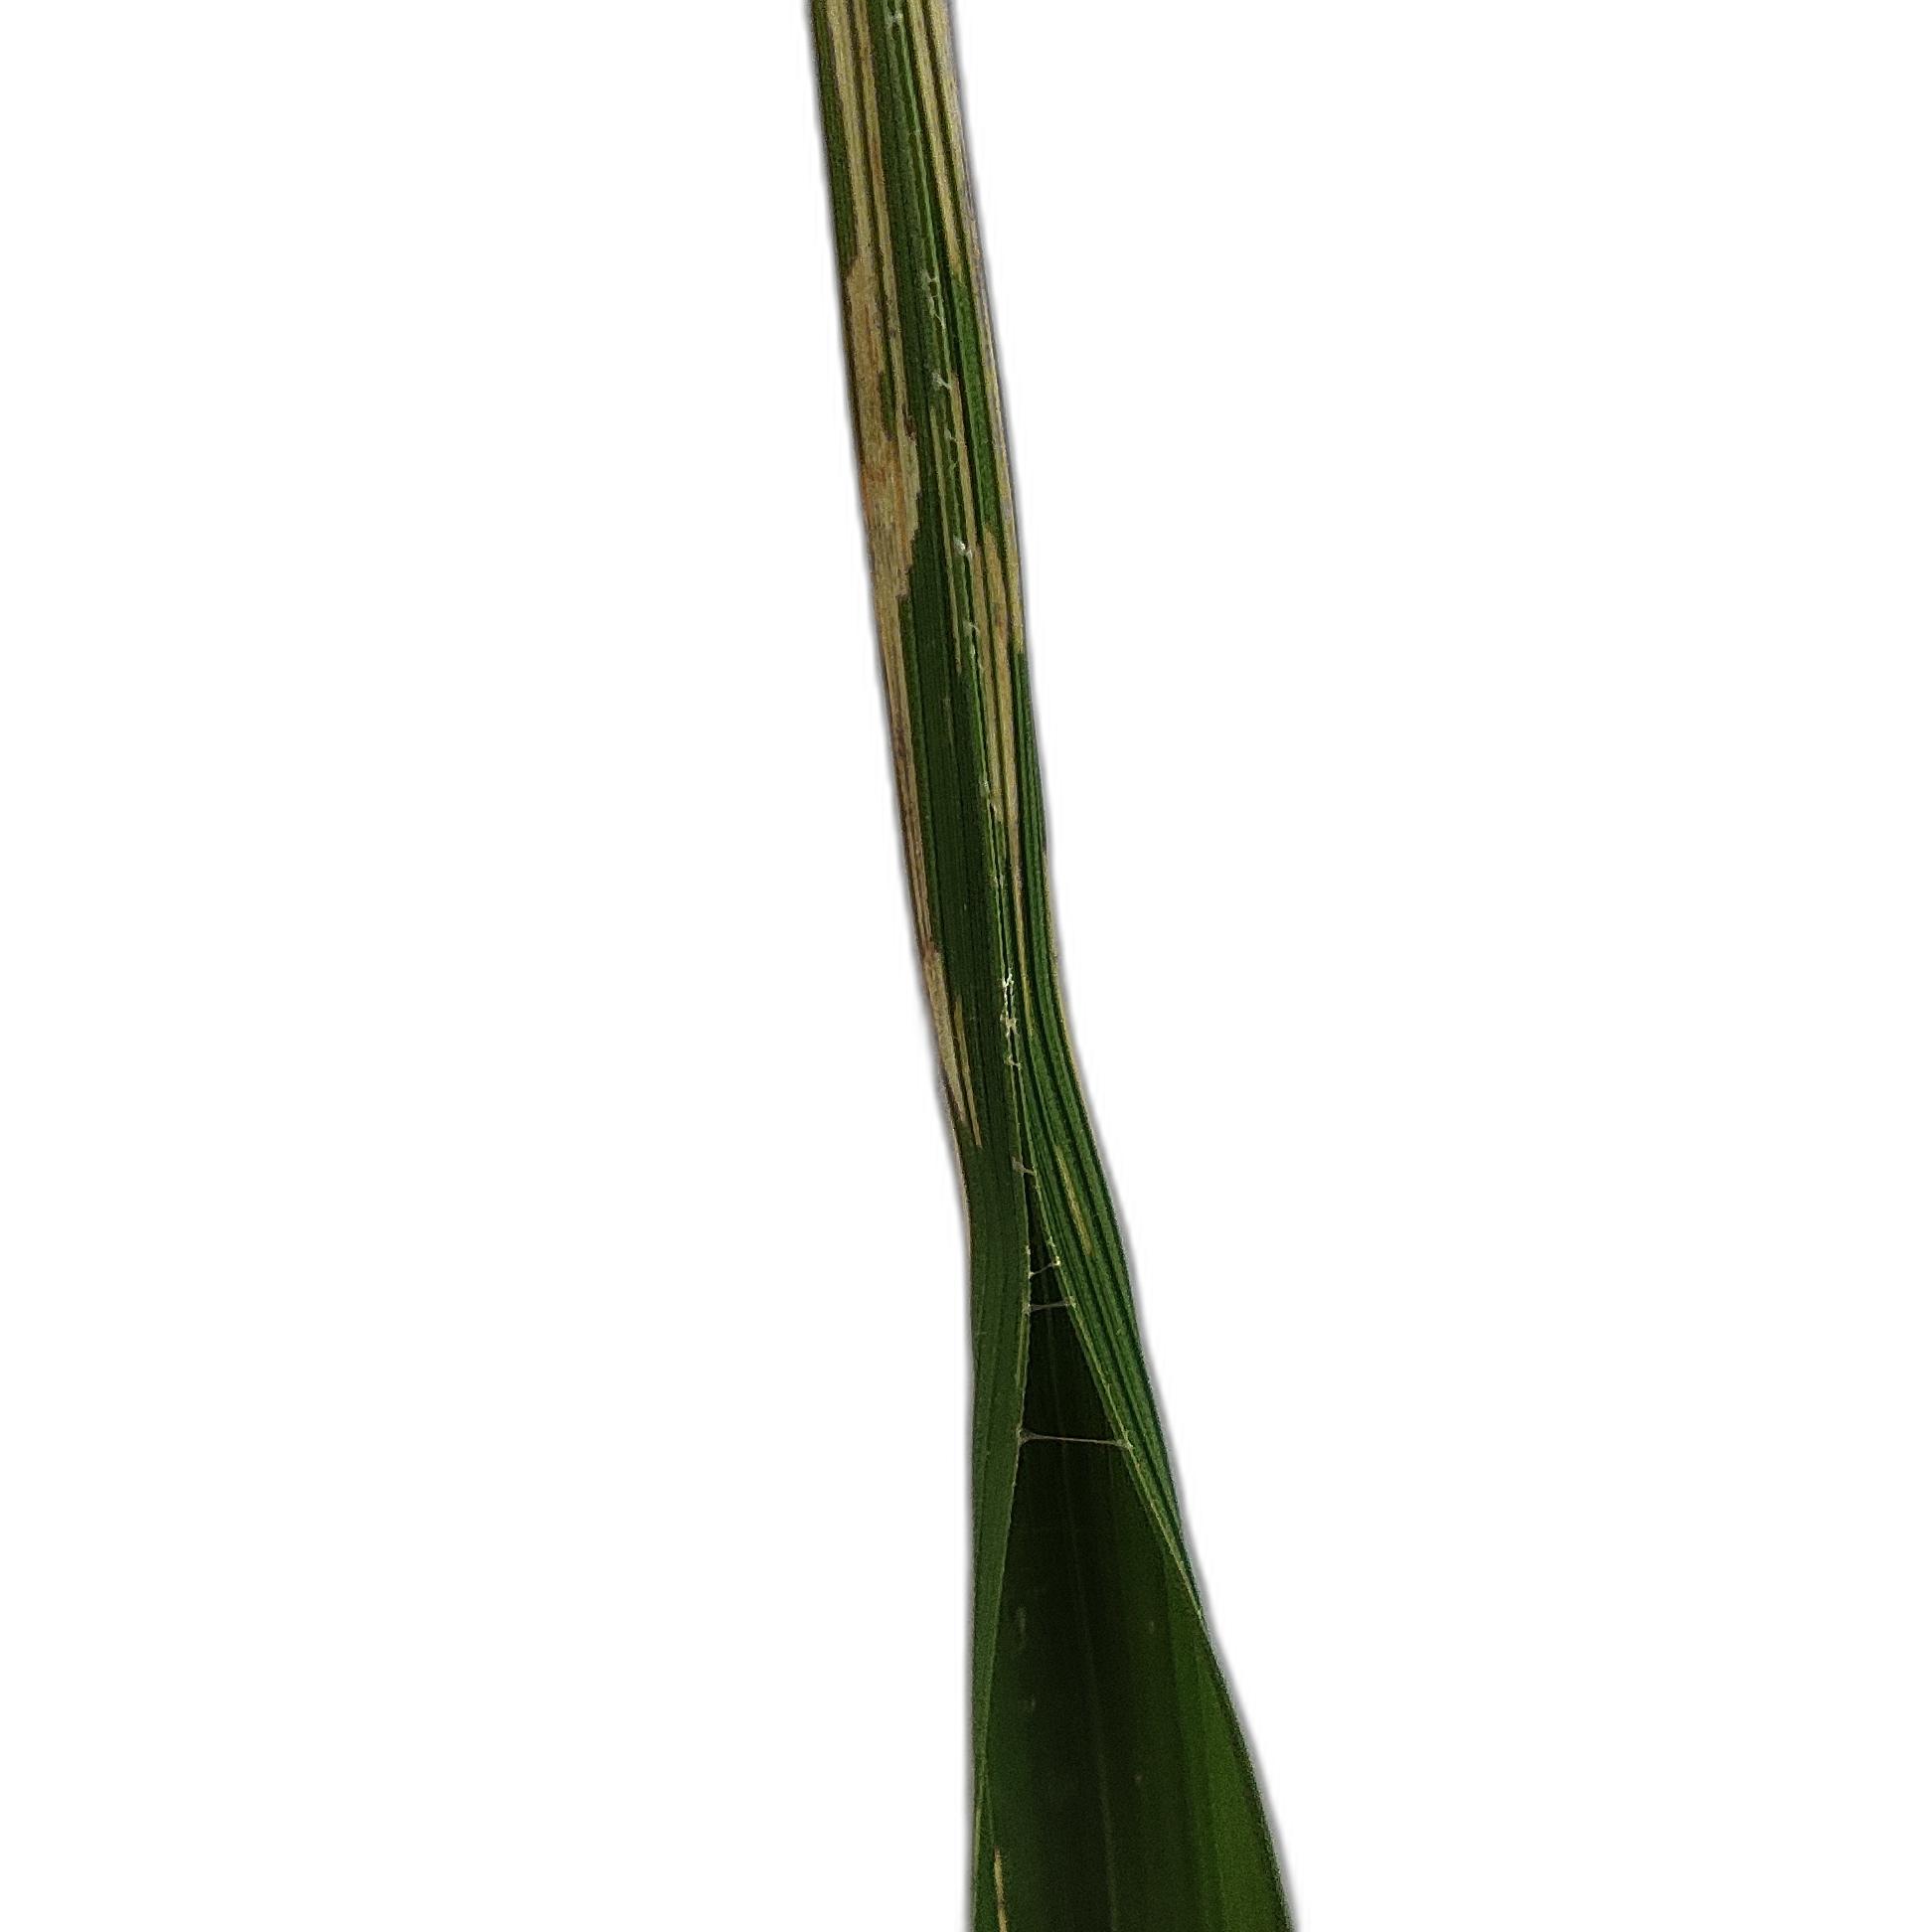
Label: Rice Leaffolder